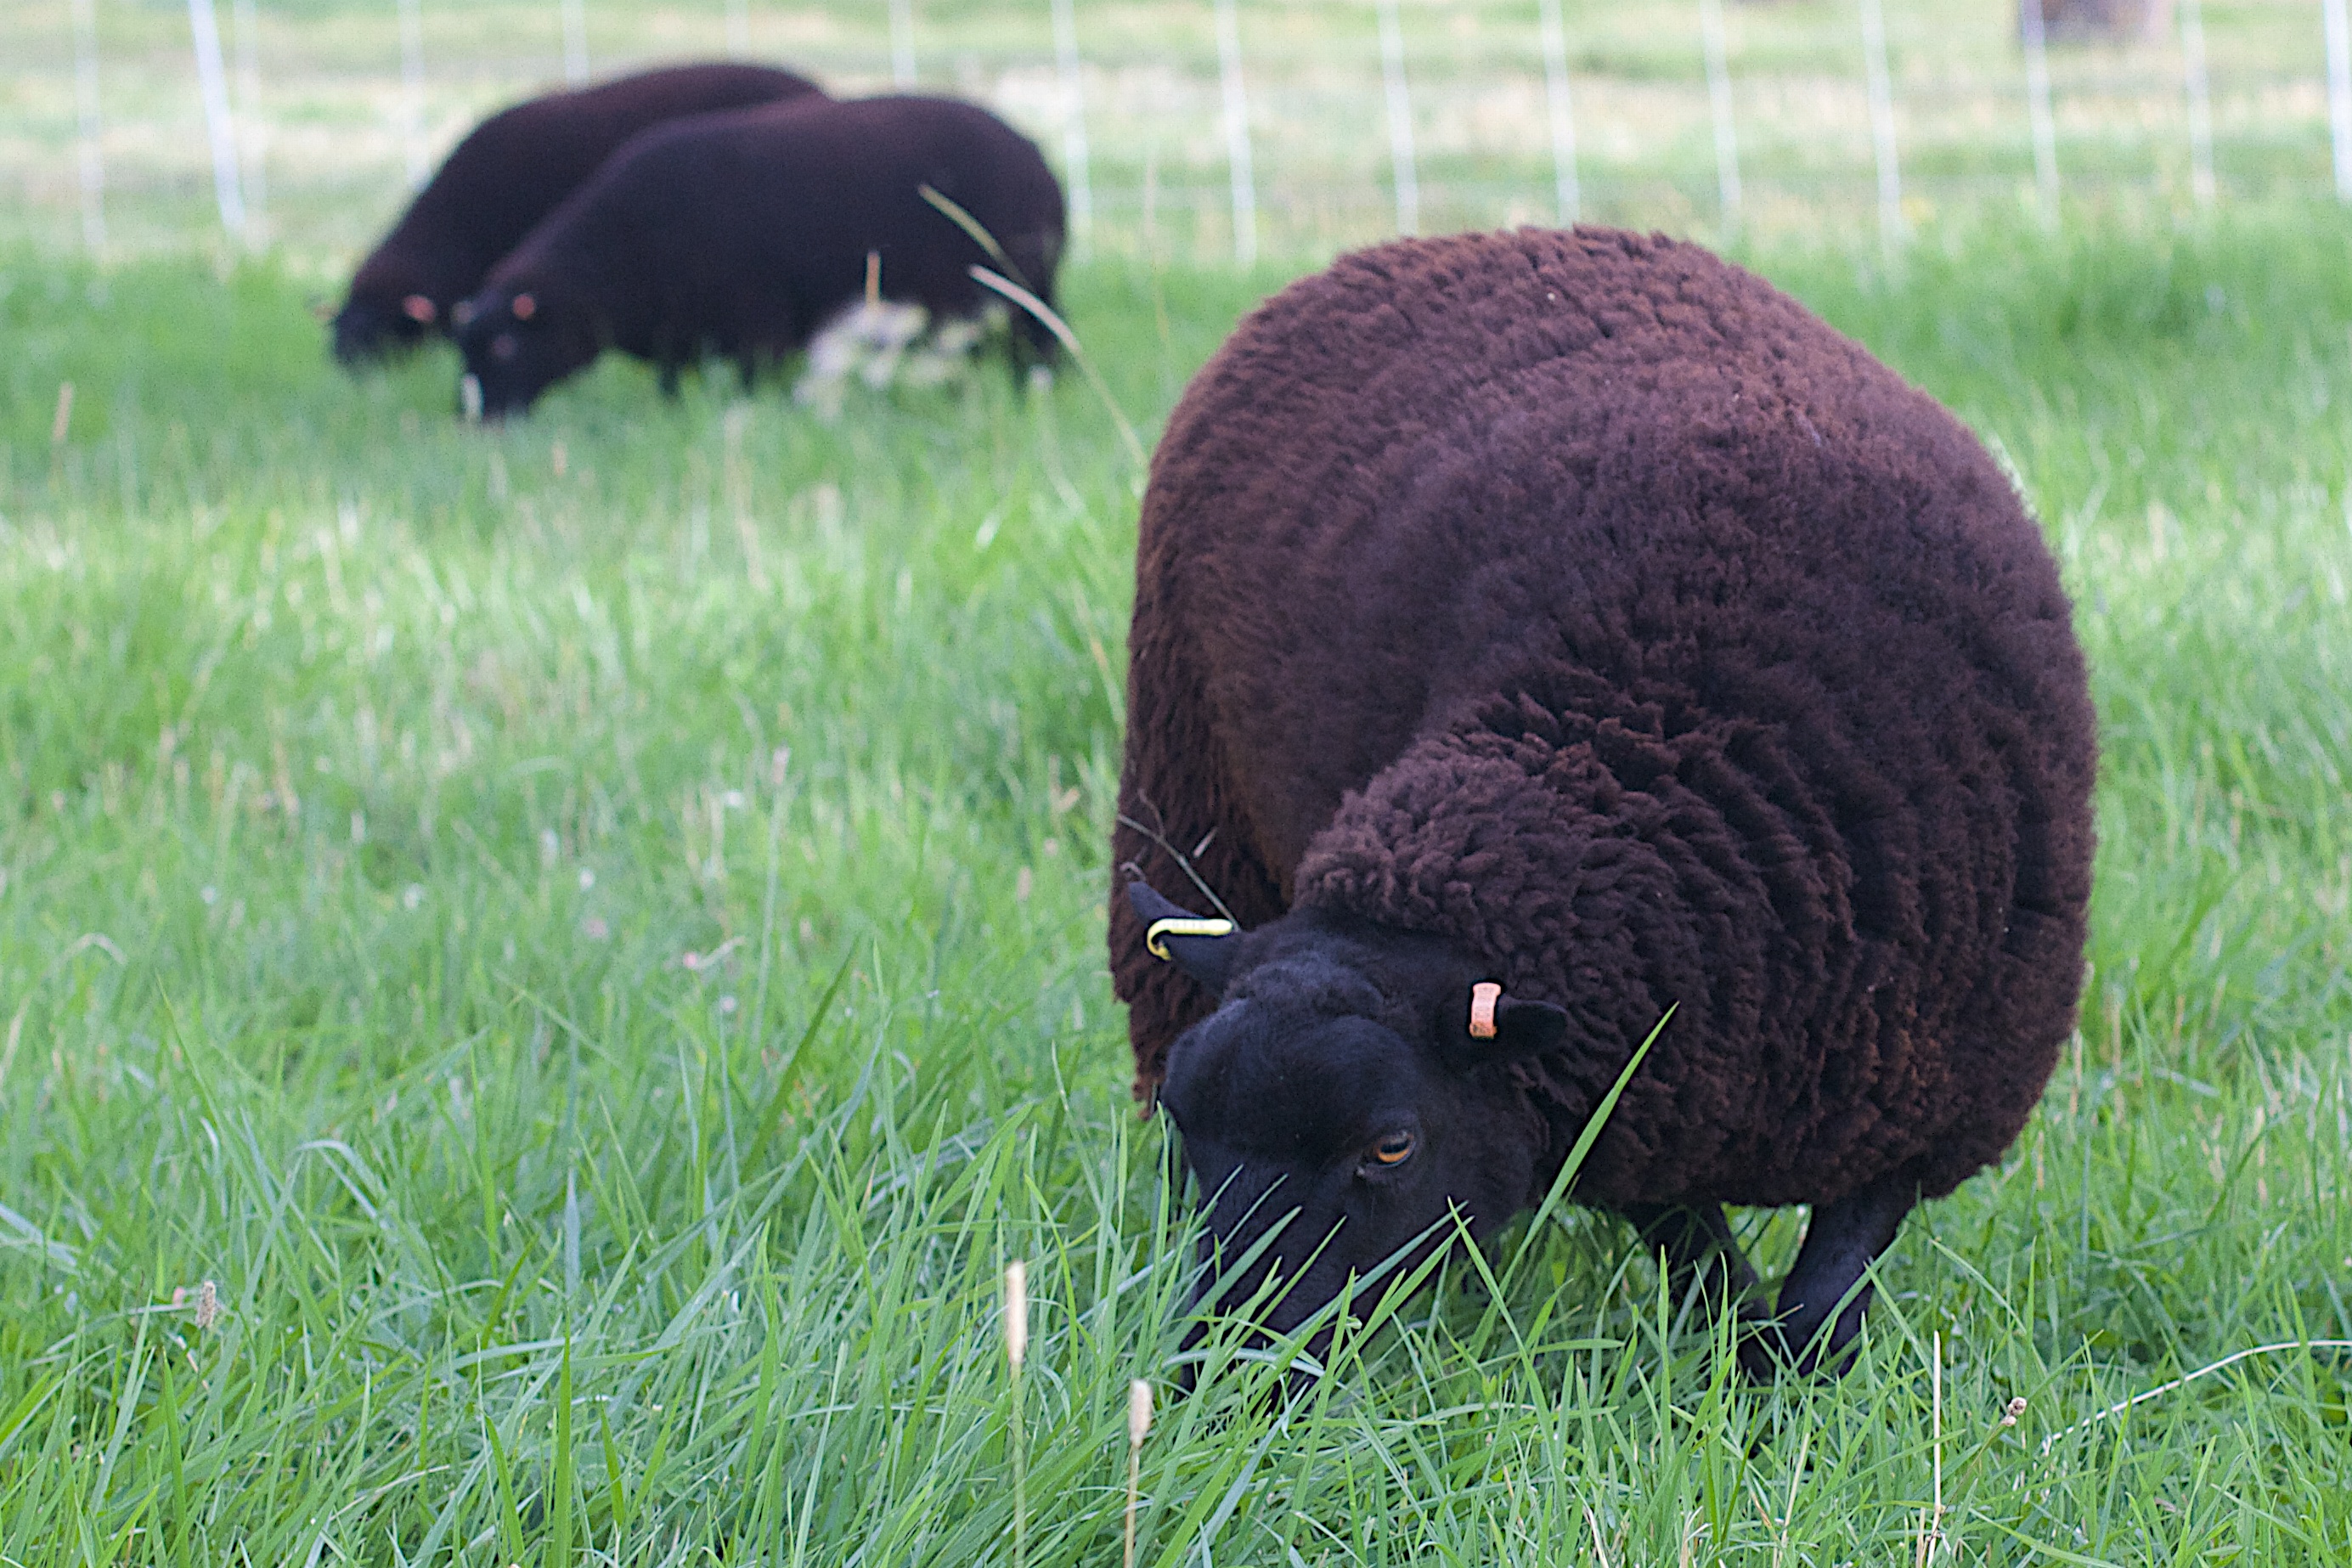
grass, wildlife, grazing, sheep, mammal, fauna, sheeps, bison, desertweyr, cattle like mammal